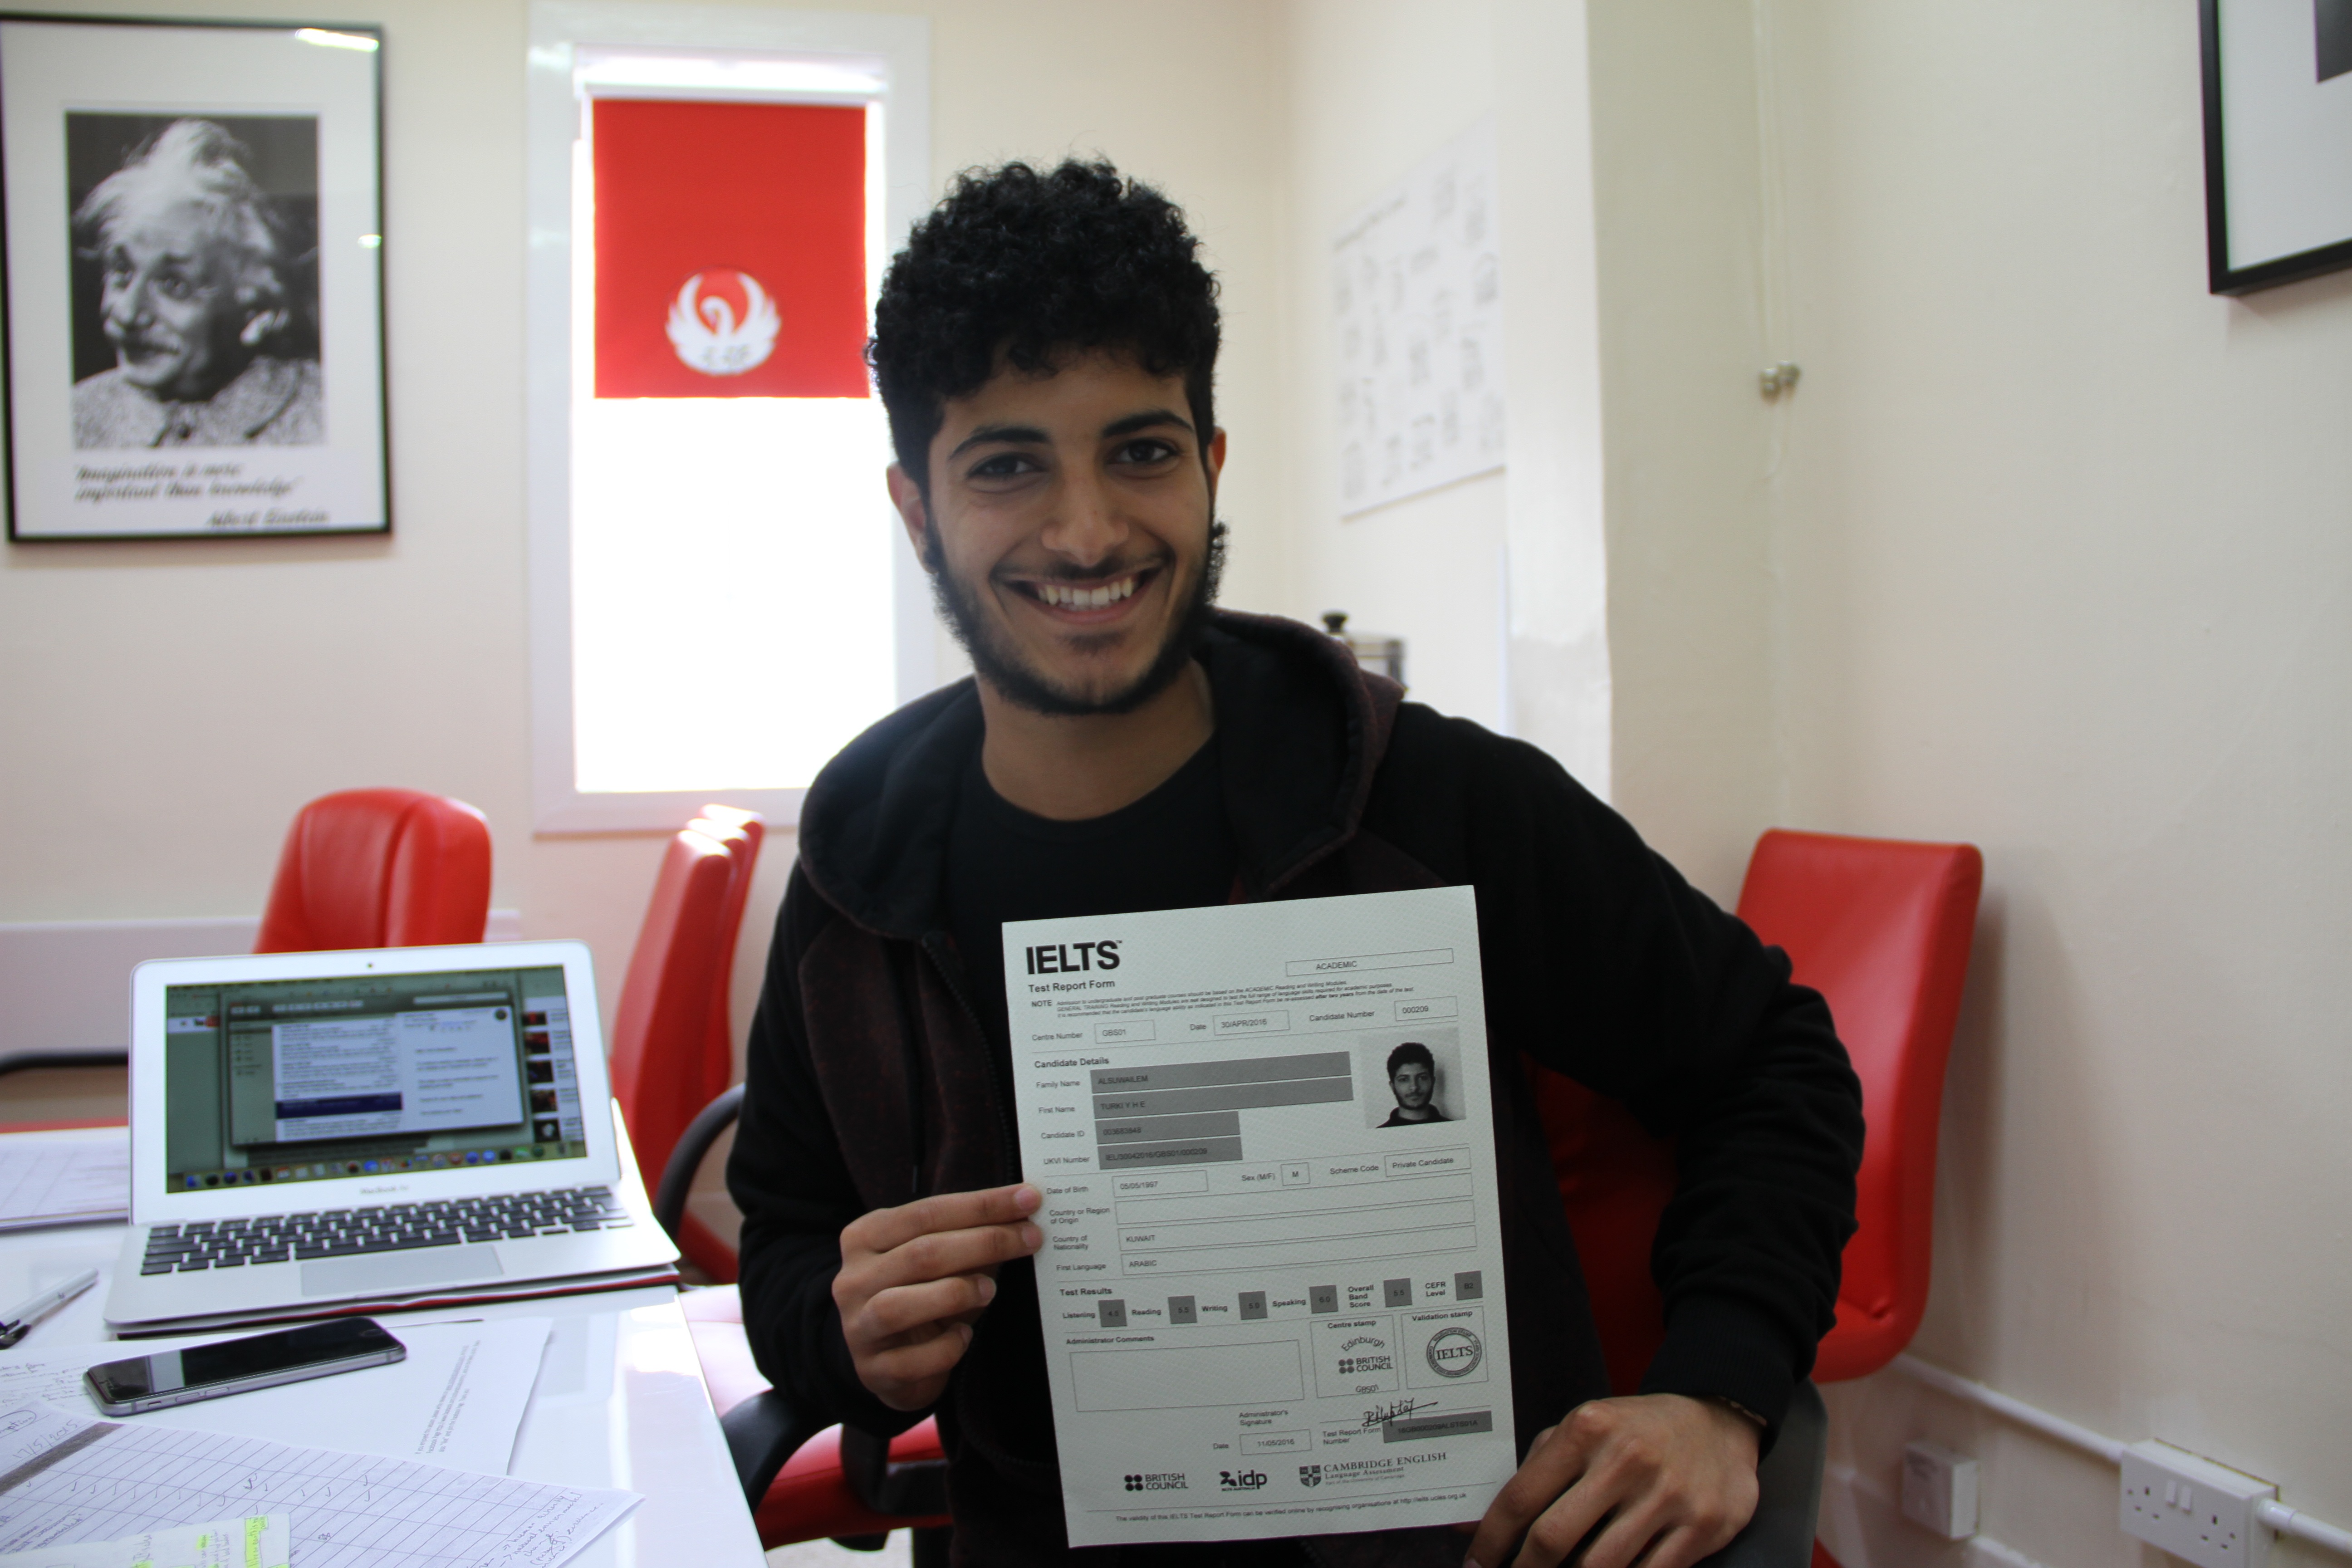
smile, education, happy, school, english, triumph, pass, success, career, language, certificate, breakthrough, ielts, accomplishment